Aubrey Cottle

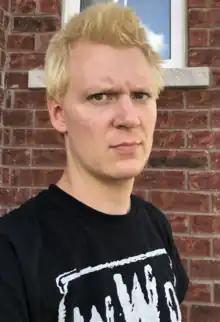

Aubrey Cottle (born ), also known as Kirtaner or Kirt, is a Canadian website forum administrator who claims to be an early member of the hacktivist group Anonymous. Cottle was involved with Anonymous during the late 2000s and in its resurgence beginning in 2020, in which the group attempted to combat the far-right conspiracy movement QAnon.